Margery Jackson

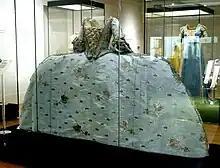
Jackson's court mantua

Tullie House Museum and Art Gallery holds a blue silk court mantua once owned by Jackson. The dress was made between 1750 and the early 1760s. Jackson would have been about 27 years old in 1750, but she was single, and such a dress was made for the use of a married woman at the royal court. The early provenance of the dress is unknown. The skirt is wide. The mantua has been dated according to the shape of its hooped petticoat, which is fan-shaped in this case, but would have been more rectangular in the 1740s or late 1760s. The dress is in "pristine condition", and it retains its original stomacher and "hugely expensive" silver lace. it was displayed in the new costume galleries at Tullie House.